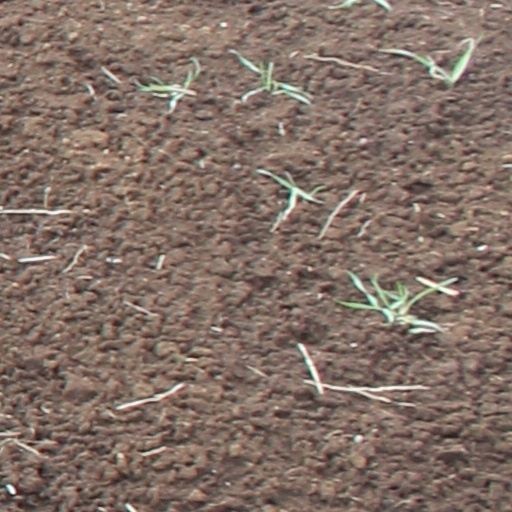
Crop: wheat